Niederöfflingen

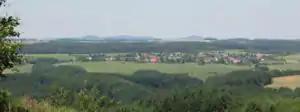
View from the Greimerath Heights over Niederöfflingen

Niederöfflingen's history reaches all the way back to 785 when Charlemagne donated the "villa … Officinus" (Niederöfflingen) to the Abbey of Echternach. As early as 1179, the Abbey of Echternach forsook its holding of Niederöfflingen in Archbishop of Trier Arnold's favour, thus making it an Electoral-Trier holding. Niederöfflingen was assigned to the "Amt" of Manderscheid and was part of the high court of Obermanderscheid.